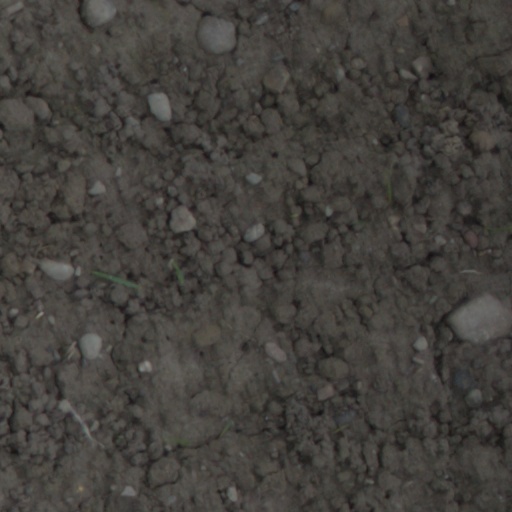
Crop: wheat